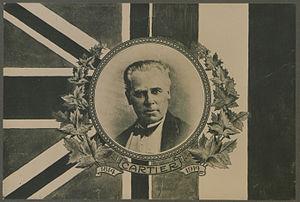
George-Étienne Cartier, né le 6 septembre 1814 et mort le 20 mai 1873, est un homme politique canadien-français. Il joua un rôle de premier plan sur la scène politique québécoise et canadienne durant les années 1850-1870. Il fut un réformateur des systèmes d'éducation et de justice et l'un des pères de la Confédération. Il fut l'un des membres fondateurs du Dominion du Canada où il désirait avoir une union fédérale décentralisée.